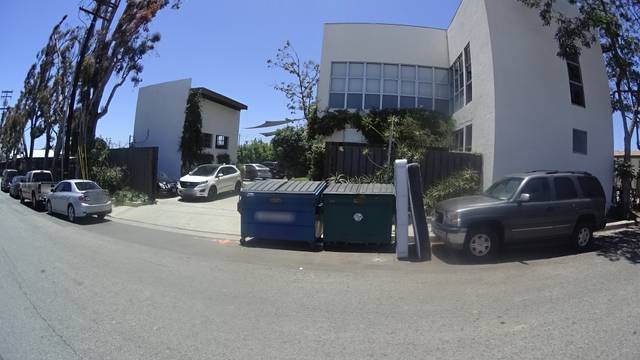
Region: Mexico
Coordinates: 34.033, -118.466